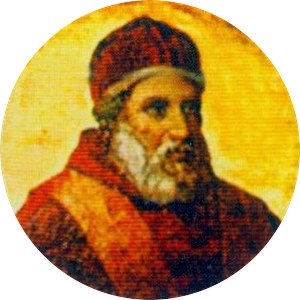
Paverækken / 2. årtusinde / 14. århundrede
Dette er en liste over paver, den romersk-katolske kirkes overhoved. Paverækken strækker sig tilbage til apostlen Peter.